Piano Concerto No. 1 (Chopin)

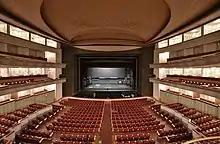
The Theatre where Chopin premiered his concerto

The premiere, on 12 October 1830, was "a success... a full house". According to the "Kurier Warszawski", there was "an audience of about 700". The concerto was premiered with Chopin himself at the piano and Carlo Evasio Soliva conducting. The piece was followed by "thunderous applause". Seven weeks later, in Paris, following the political outbreaks in Poland, Chopin played his concerto for the first time in France at the Salle Pleyel. It was received well, once again. François-Joseph Fétis wrote in "La Revue musicale" the next day that "There is spirit in these melodies, there is fantasy in these passages, and everywhere there is originality".